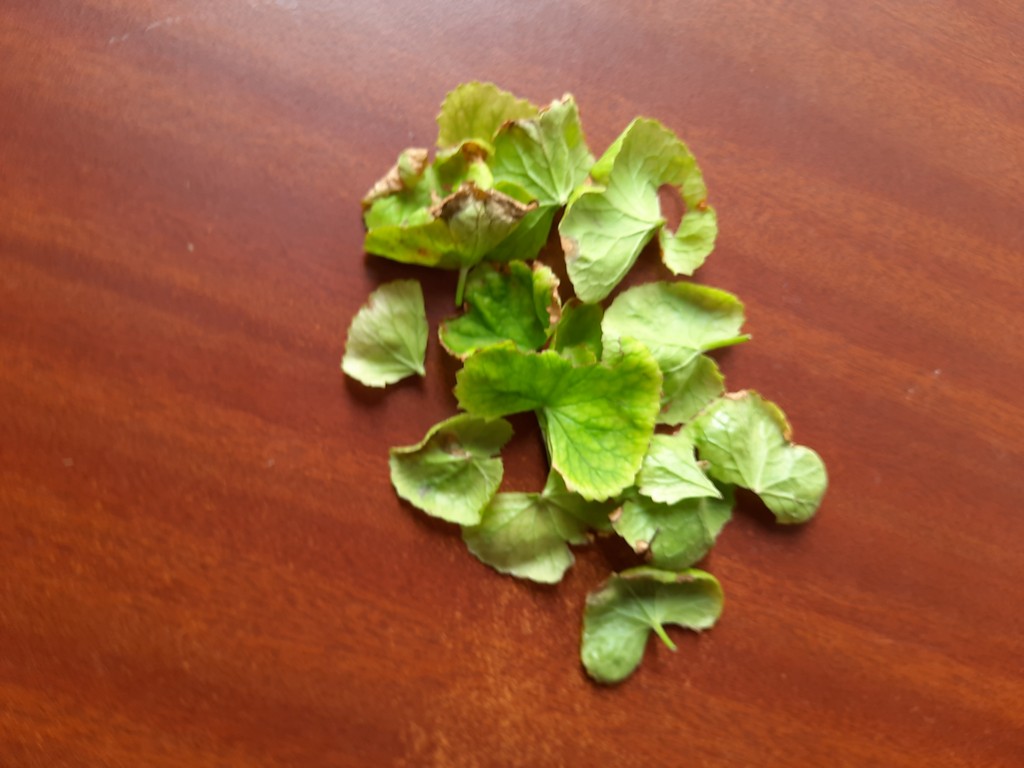
Label: Unhealthy